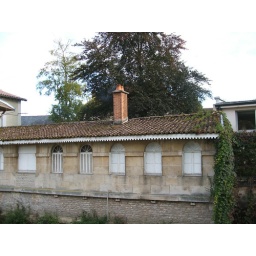
old house by river Seine